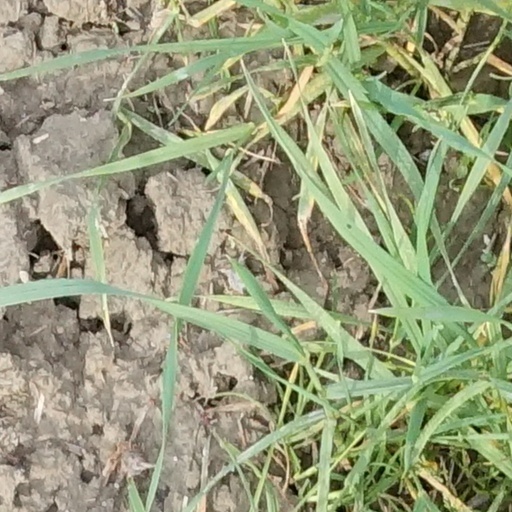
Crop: wheat